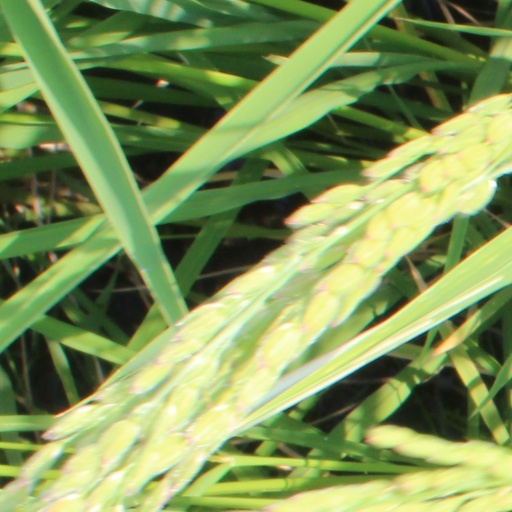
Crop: rice